Sator Square

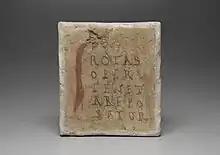
One of the four Sator squares (all in ROTAS-form) found at Dura-Europos, Syria, circa AD 200.

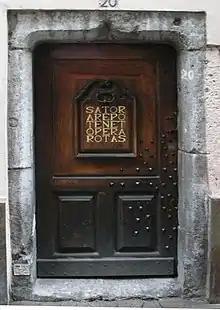
Sator form of the square on a door in Grenoble, France

The existence of the square was long recognized from early medieval times, and various examples have been found in Europe, Asia Minor, North Africa (in mainly Coptic settlements), and the Americas. Medieval examples of the square in SATOR-form abound, including the earliest French example in a Carolingian Bible from AD 822 at the monastery of Saint-Germain-des-Prés. Many medieval European churches and castles have Sator square inscriptions.